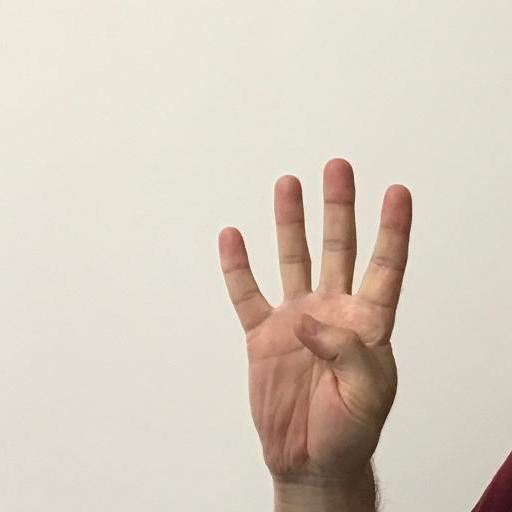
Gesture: four